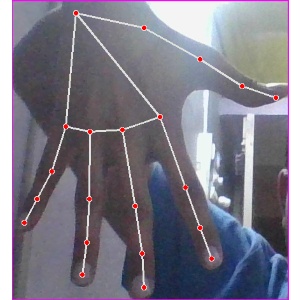
अक्षर: ढ